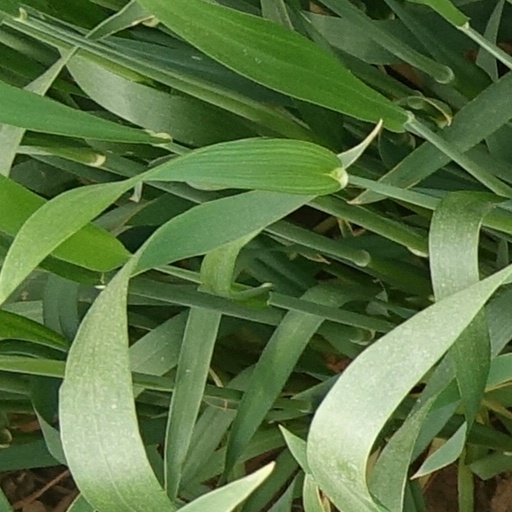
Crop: wheat